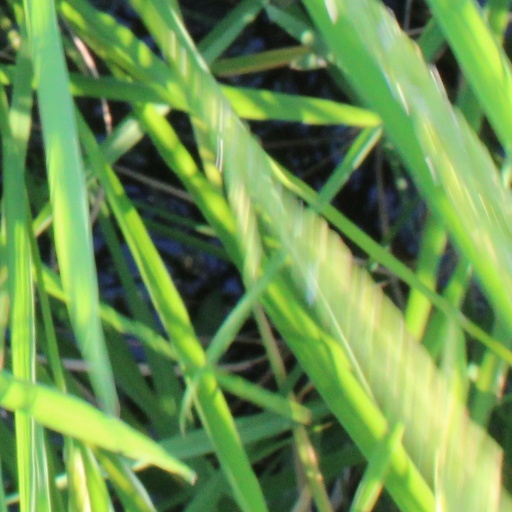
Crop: rice